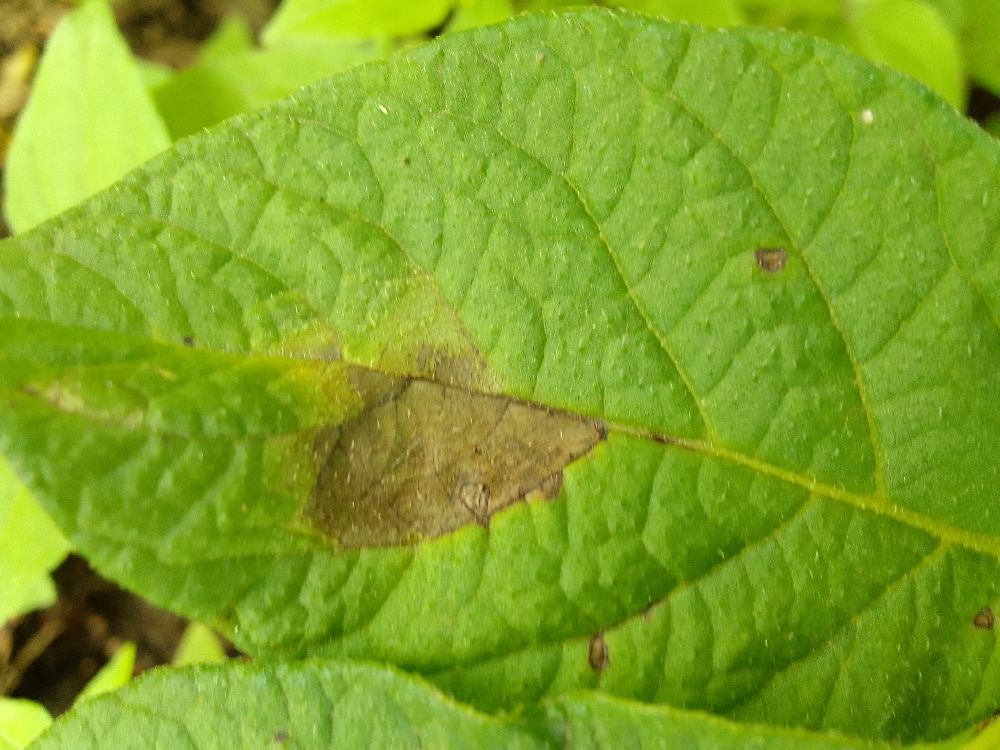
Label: Late blight